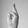
ASL letter: R